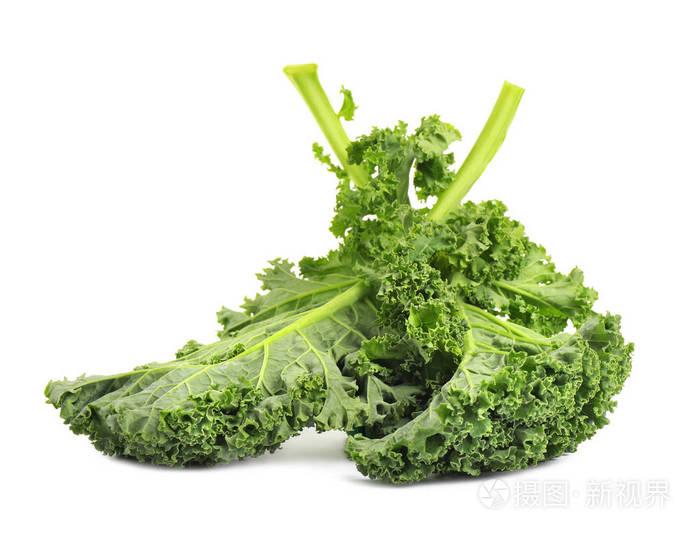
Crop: unknown
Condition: cabbage